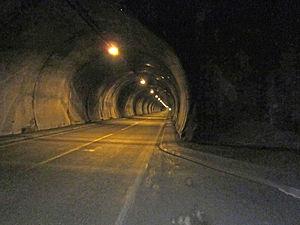
La route européenne 69 est une route reliant le Cap Nord sur l'île de Mageroya à Olderfjord sur le continent en passant par le tunnel sous-marin du Cap-Nord. En été, il est courant de trouver des rennes sur la route.